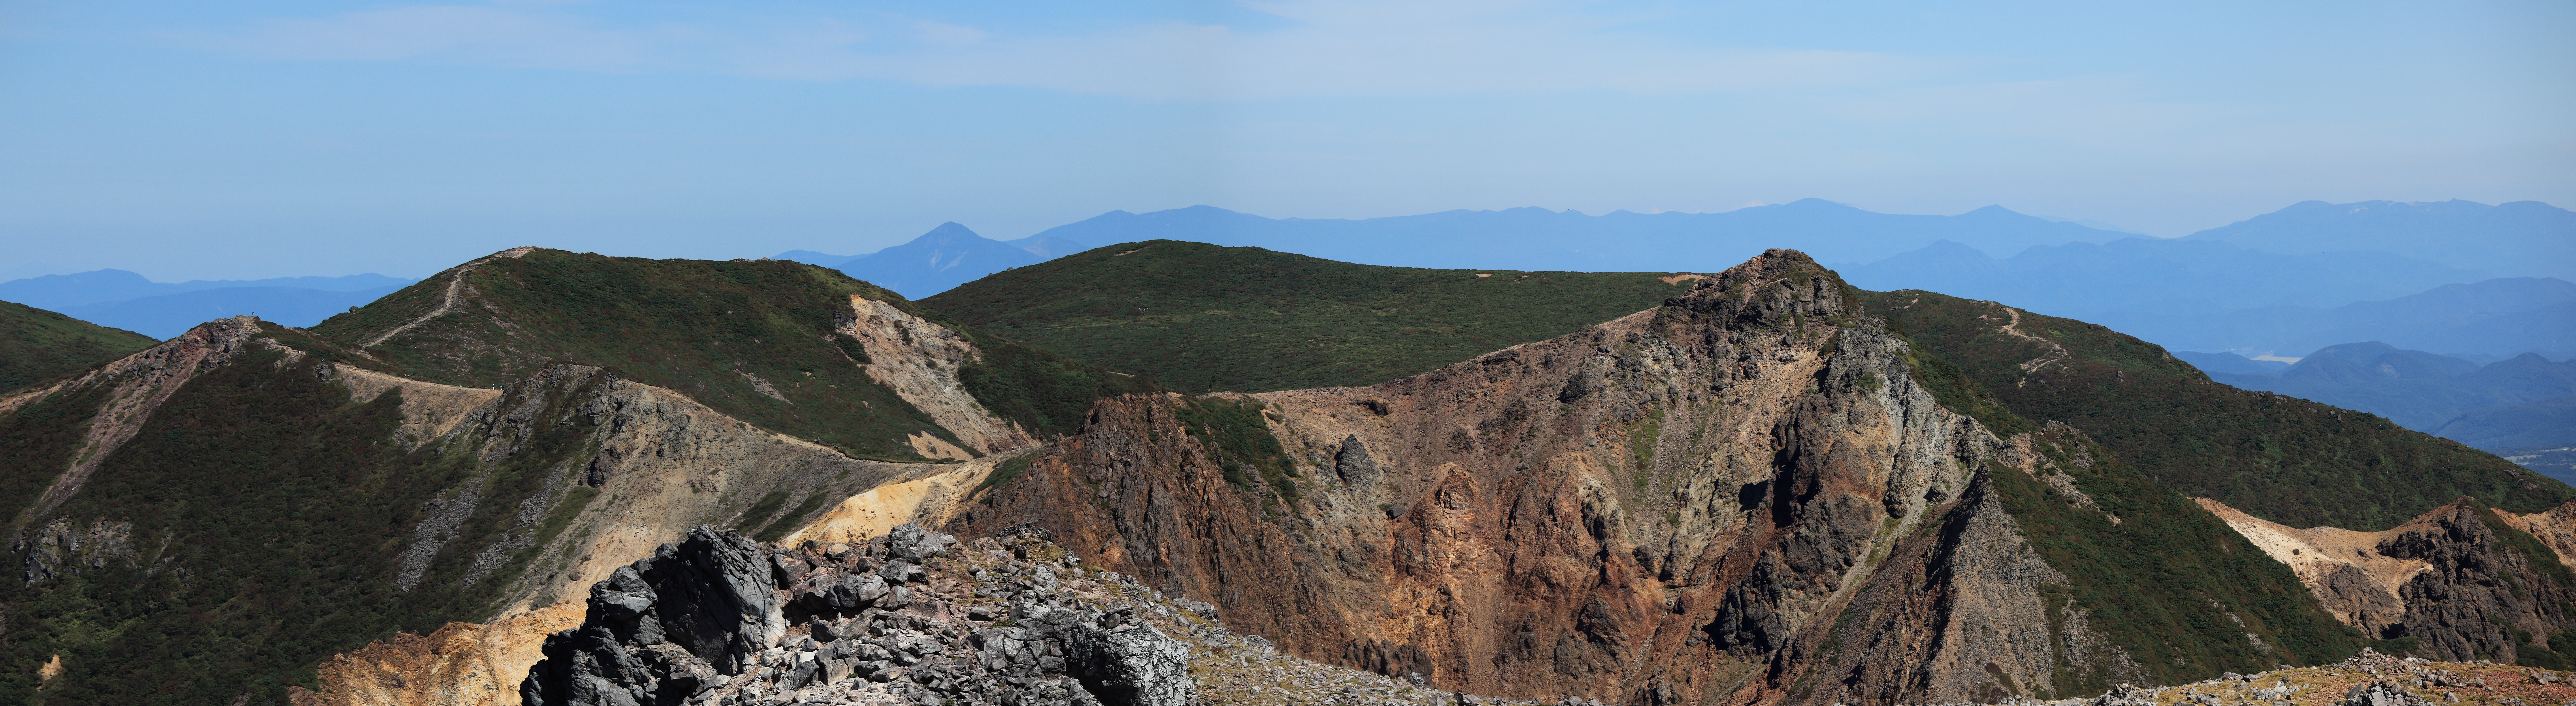
wilderness, walking, mountain, trail, adventure, mountain range, panorama, formation, cliff, high, terrain, ridge, summit, badlands, plateau, tochigi, photomerge, 5d, hires, fell, markii, pano, hi, res, resolution, stitch, nasu, chausudake, wadi, landform, geographical feature, mountainous landforms